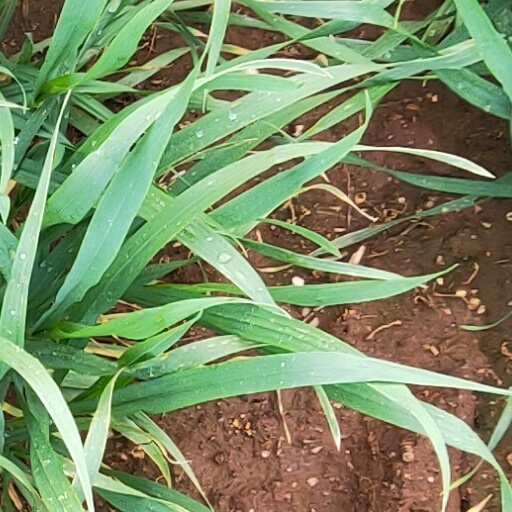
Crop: wheat